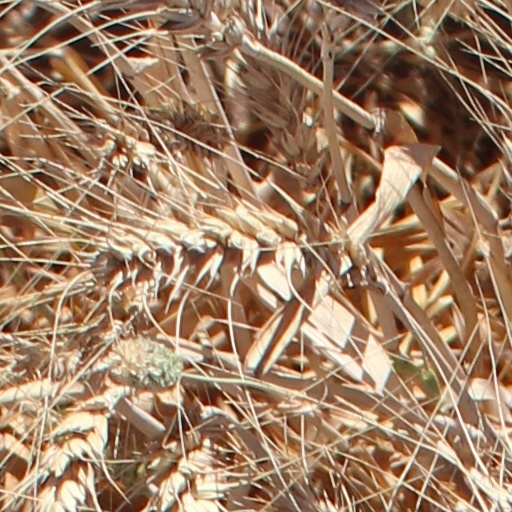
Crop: wheat